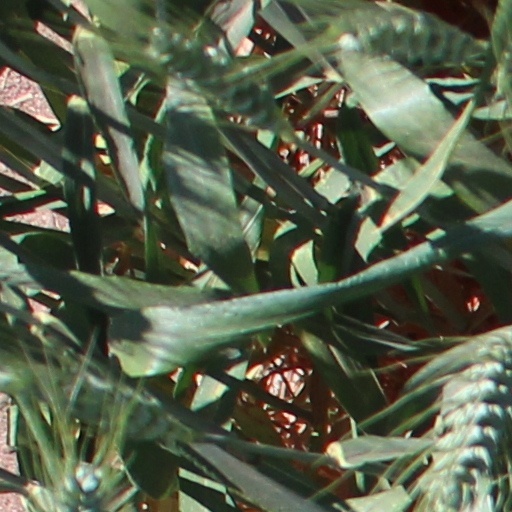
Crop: wheat